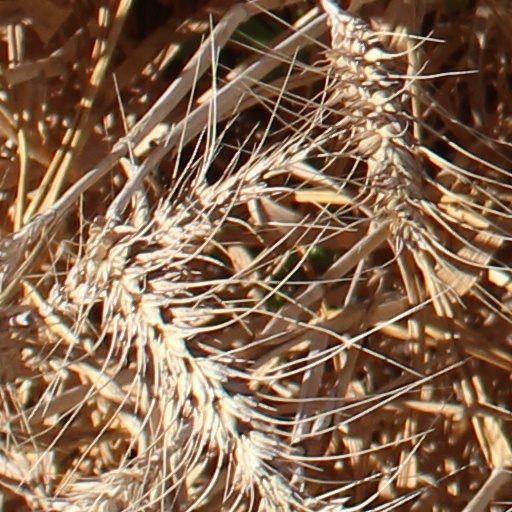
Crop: wheat